María Esther de Miguel

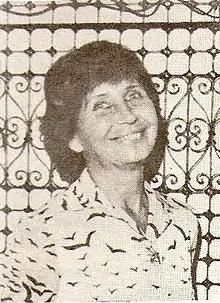
Maria Esther de Miguel

María Esther de Miguel (1 November 1929, Larroque, Entre Ríos Province – Buenos Aires, 27 July 2003) was an Argentine writer.